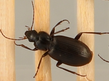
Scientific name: Calathus advena
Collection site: Niwot Ridge Mountain Research Station Site (NIWO), plot NIWO_007